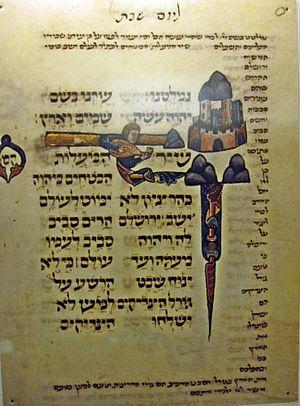
Le psaume 125 est l'un des quinze chants des montées, appelés aussi cantiques de degrés. C'est un psaume de confiance.